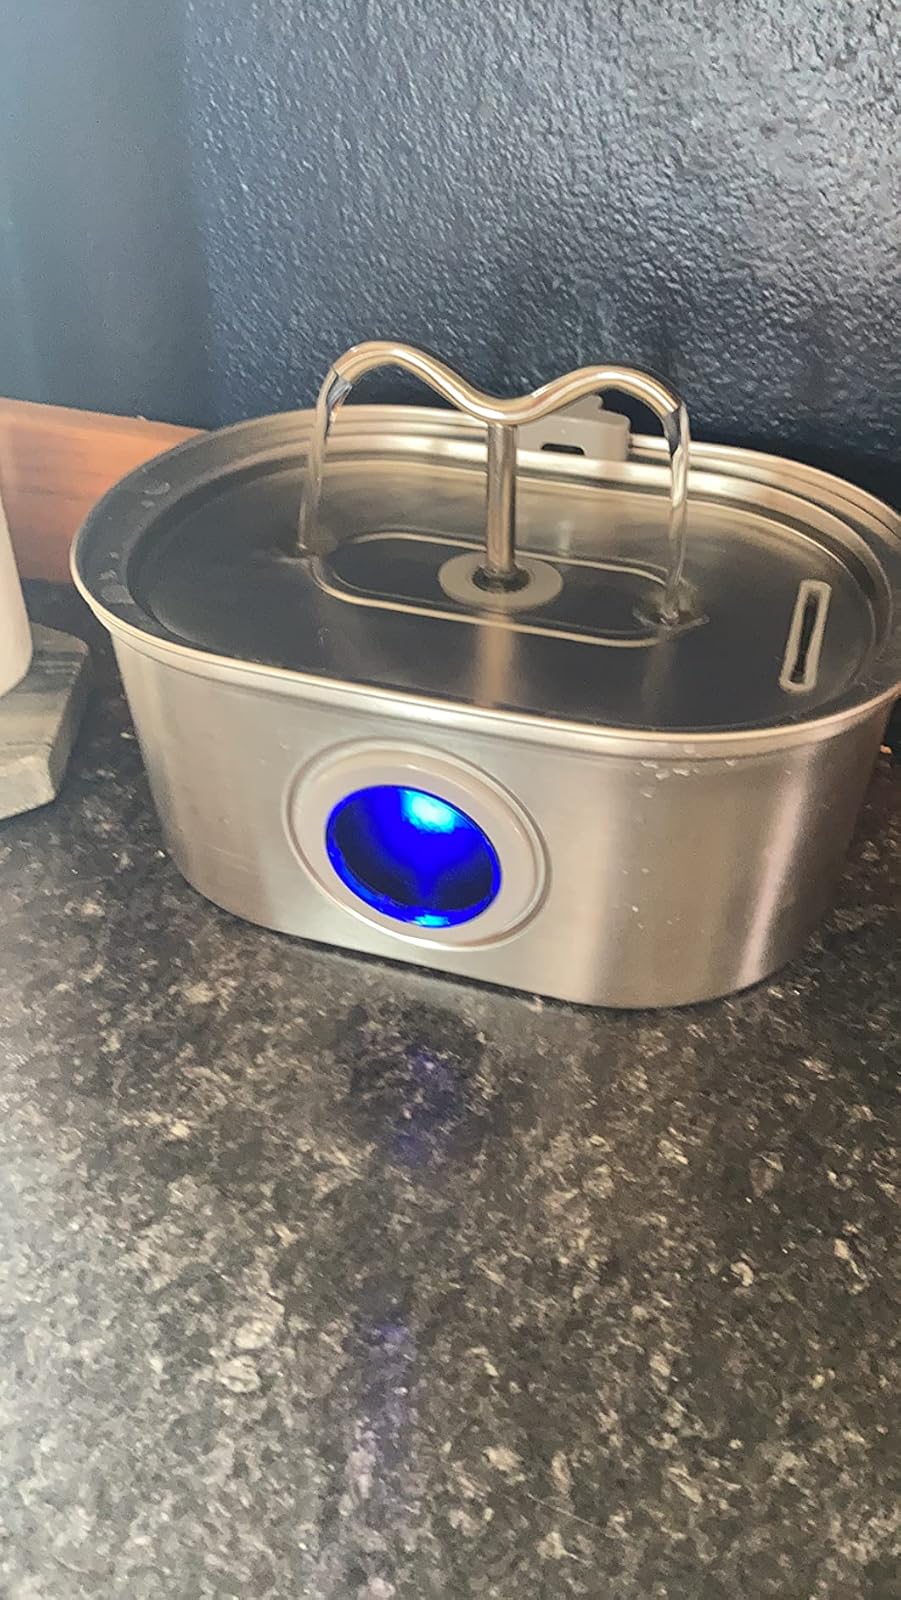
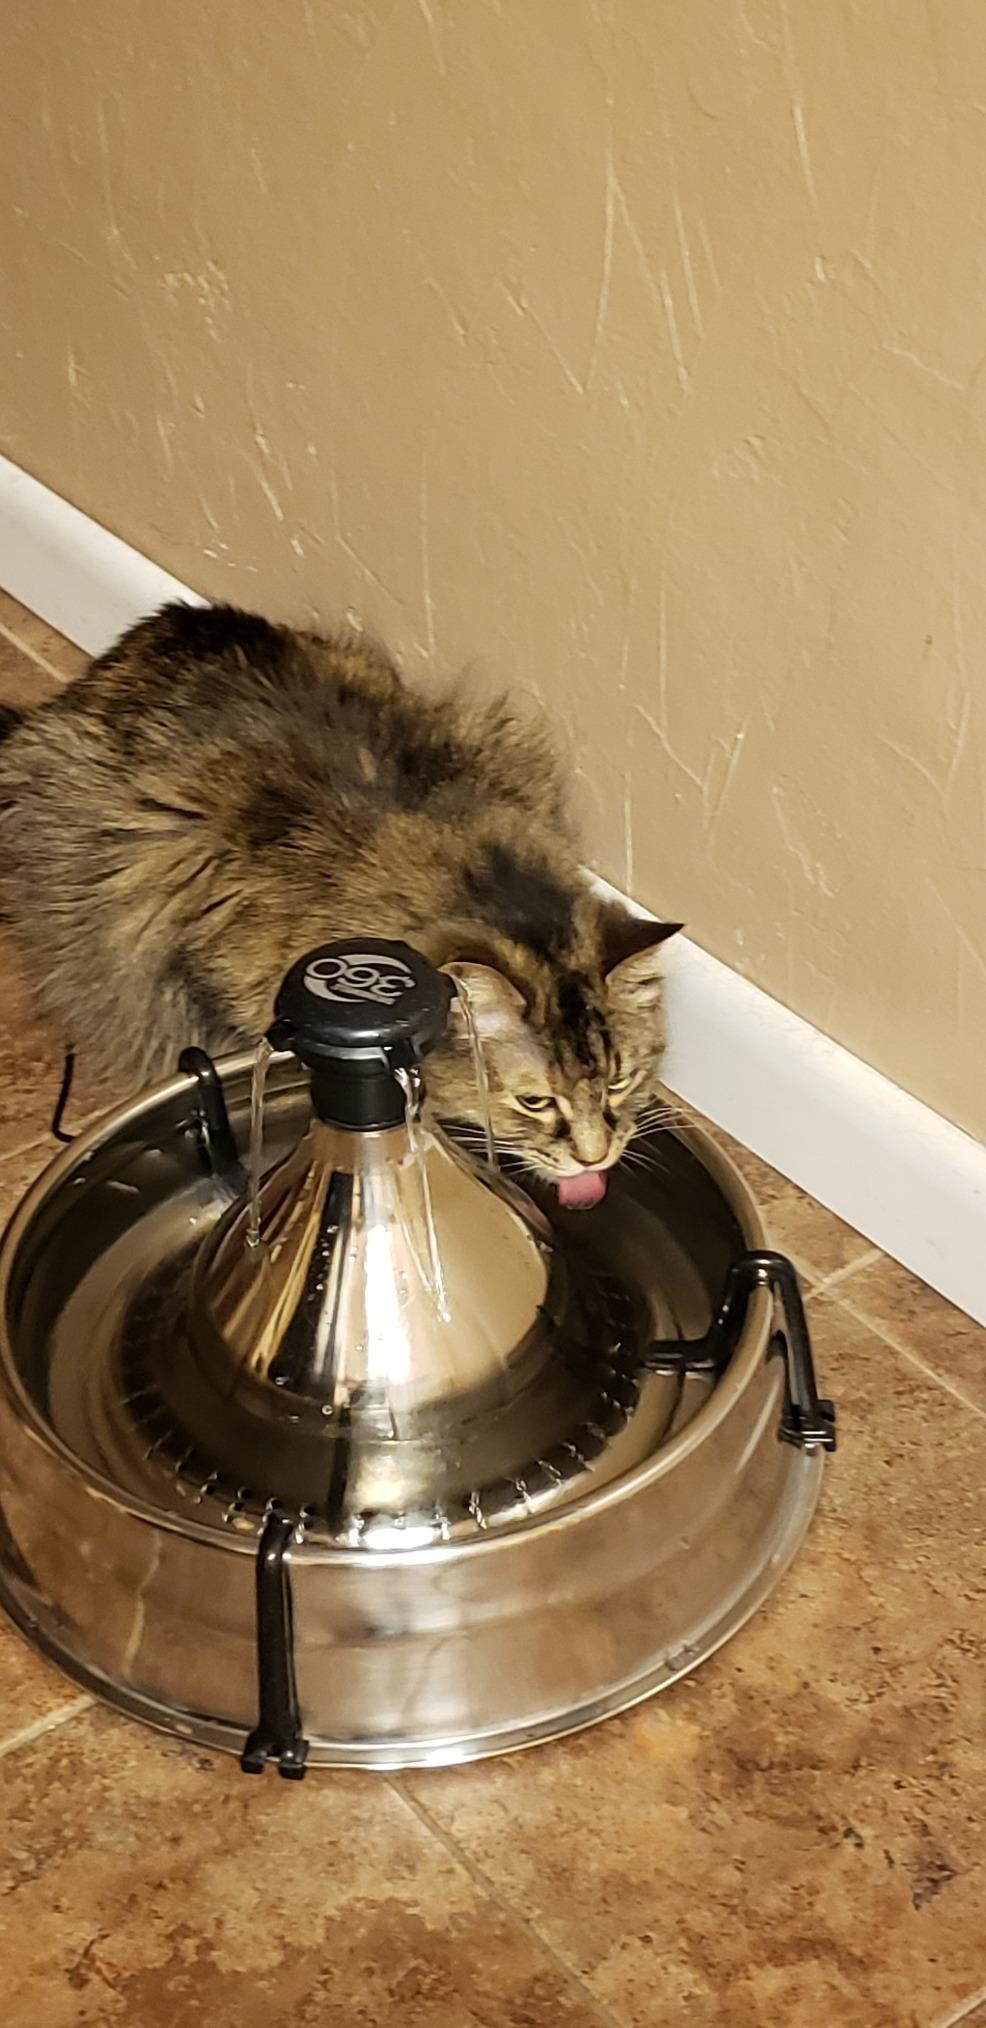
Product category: items_bowl
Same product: no